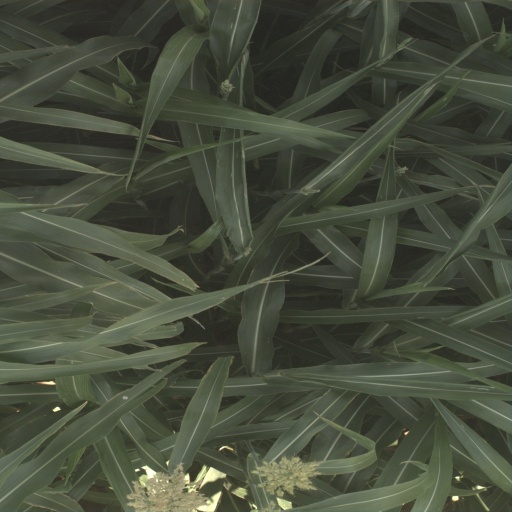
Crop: sorghum